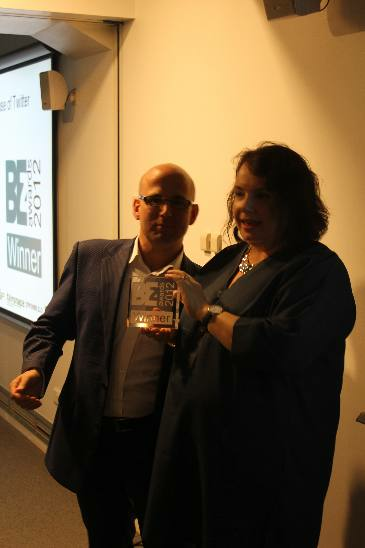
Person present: Yes